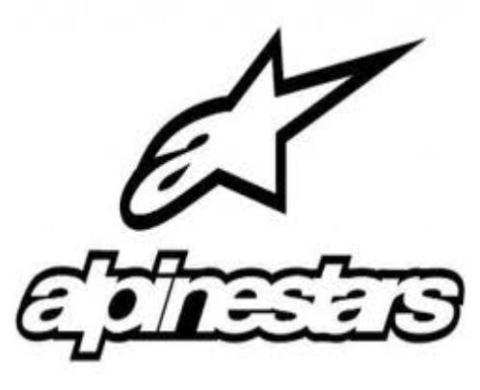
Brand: alpinestars-2
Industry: Clothes